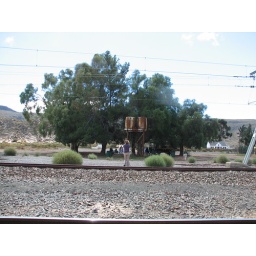
Kath, some water drims, & train tracks in the Great Karoo